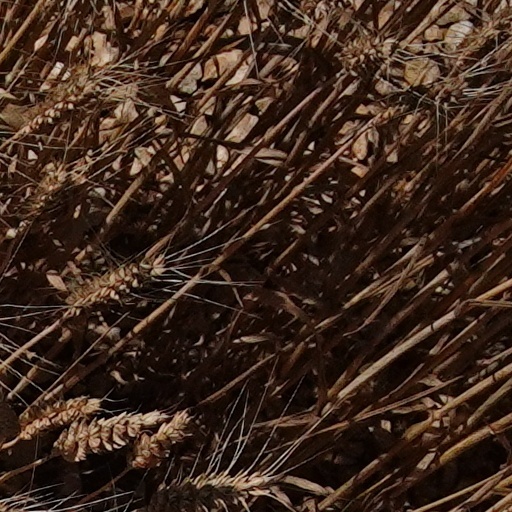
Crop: wheat